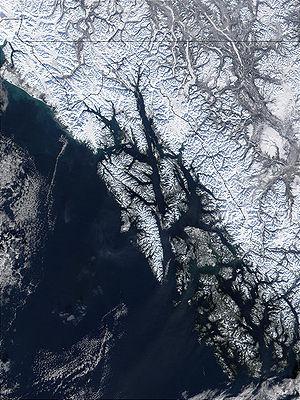
L'archipel Alexandre est un groupe d'îles situé le long de la côte du Sud-Est de l'Alaska, en Amérique du Nord. Il est situé dans les eaux côtières de l'Alaska du Sud-Est et de la Colombie-Britannique et comprend quelque 1 100 îles. Les îles les plus extérieures, essentiellement Baranof, Kruzof, Chichagof et Yakobi Islands, bordent l'océan Pacifique par leur côte ouest. Il s'agit d'une zone dangereuse pour la navigation appelée aussi Passage Intérieur. La végétation est formée de forêts humides et denses. Les principales îles sont :